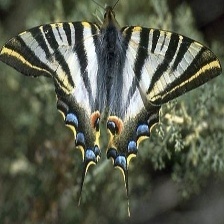
Species: SCARCE SWALLOW